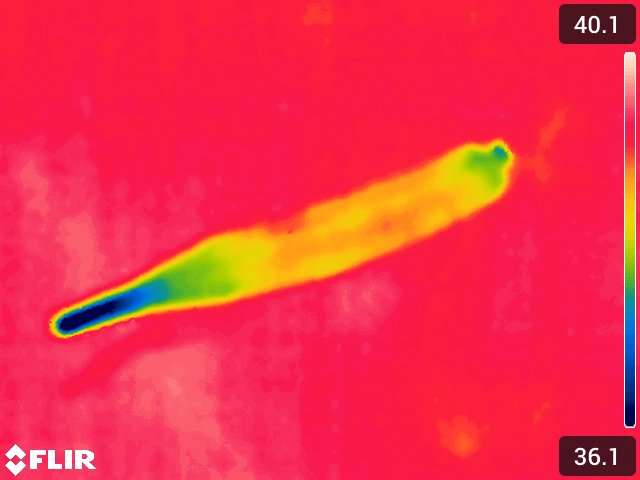
Maturity: over_matured